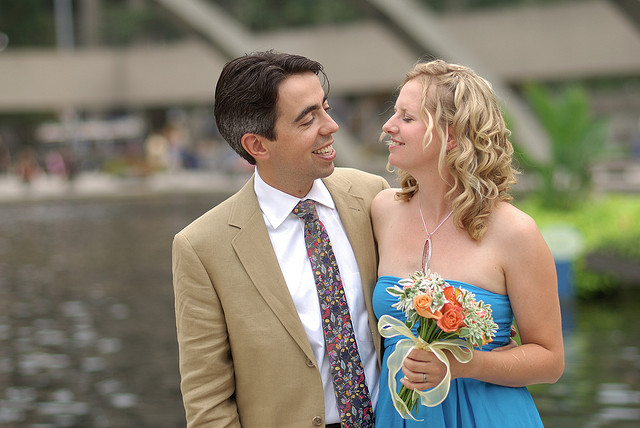
user: Given an image and a question. Answer the question in a short answer. Question: What emotion are the people in the photo experiencing towards each other? Short Answer:
assistant: love